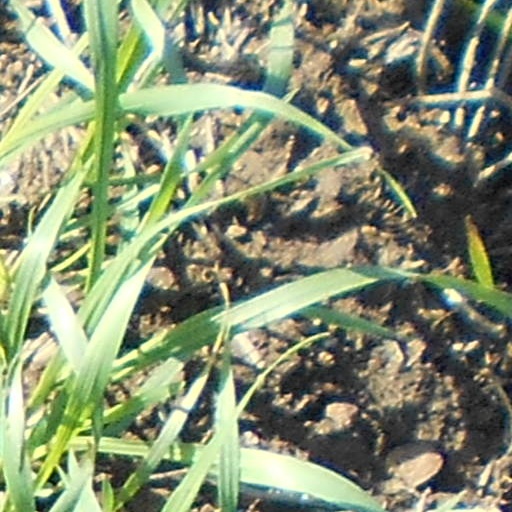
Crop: wheat